Karel Boleslav Jirák

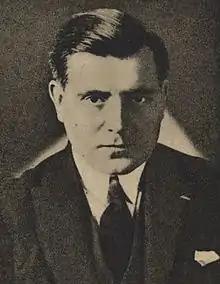
Karel Boleslav Jirák,1929

Karel Boleslav Jirák (né Karel Bohuslav Jirák; January 28, 1891, Prague, Bohemia – January 30, 1972, Chicago, Illinois, U.S.) was a Czechoslovak composer and conductor.